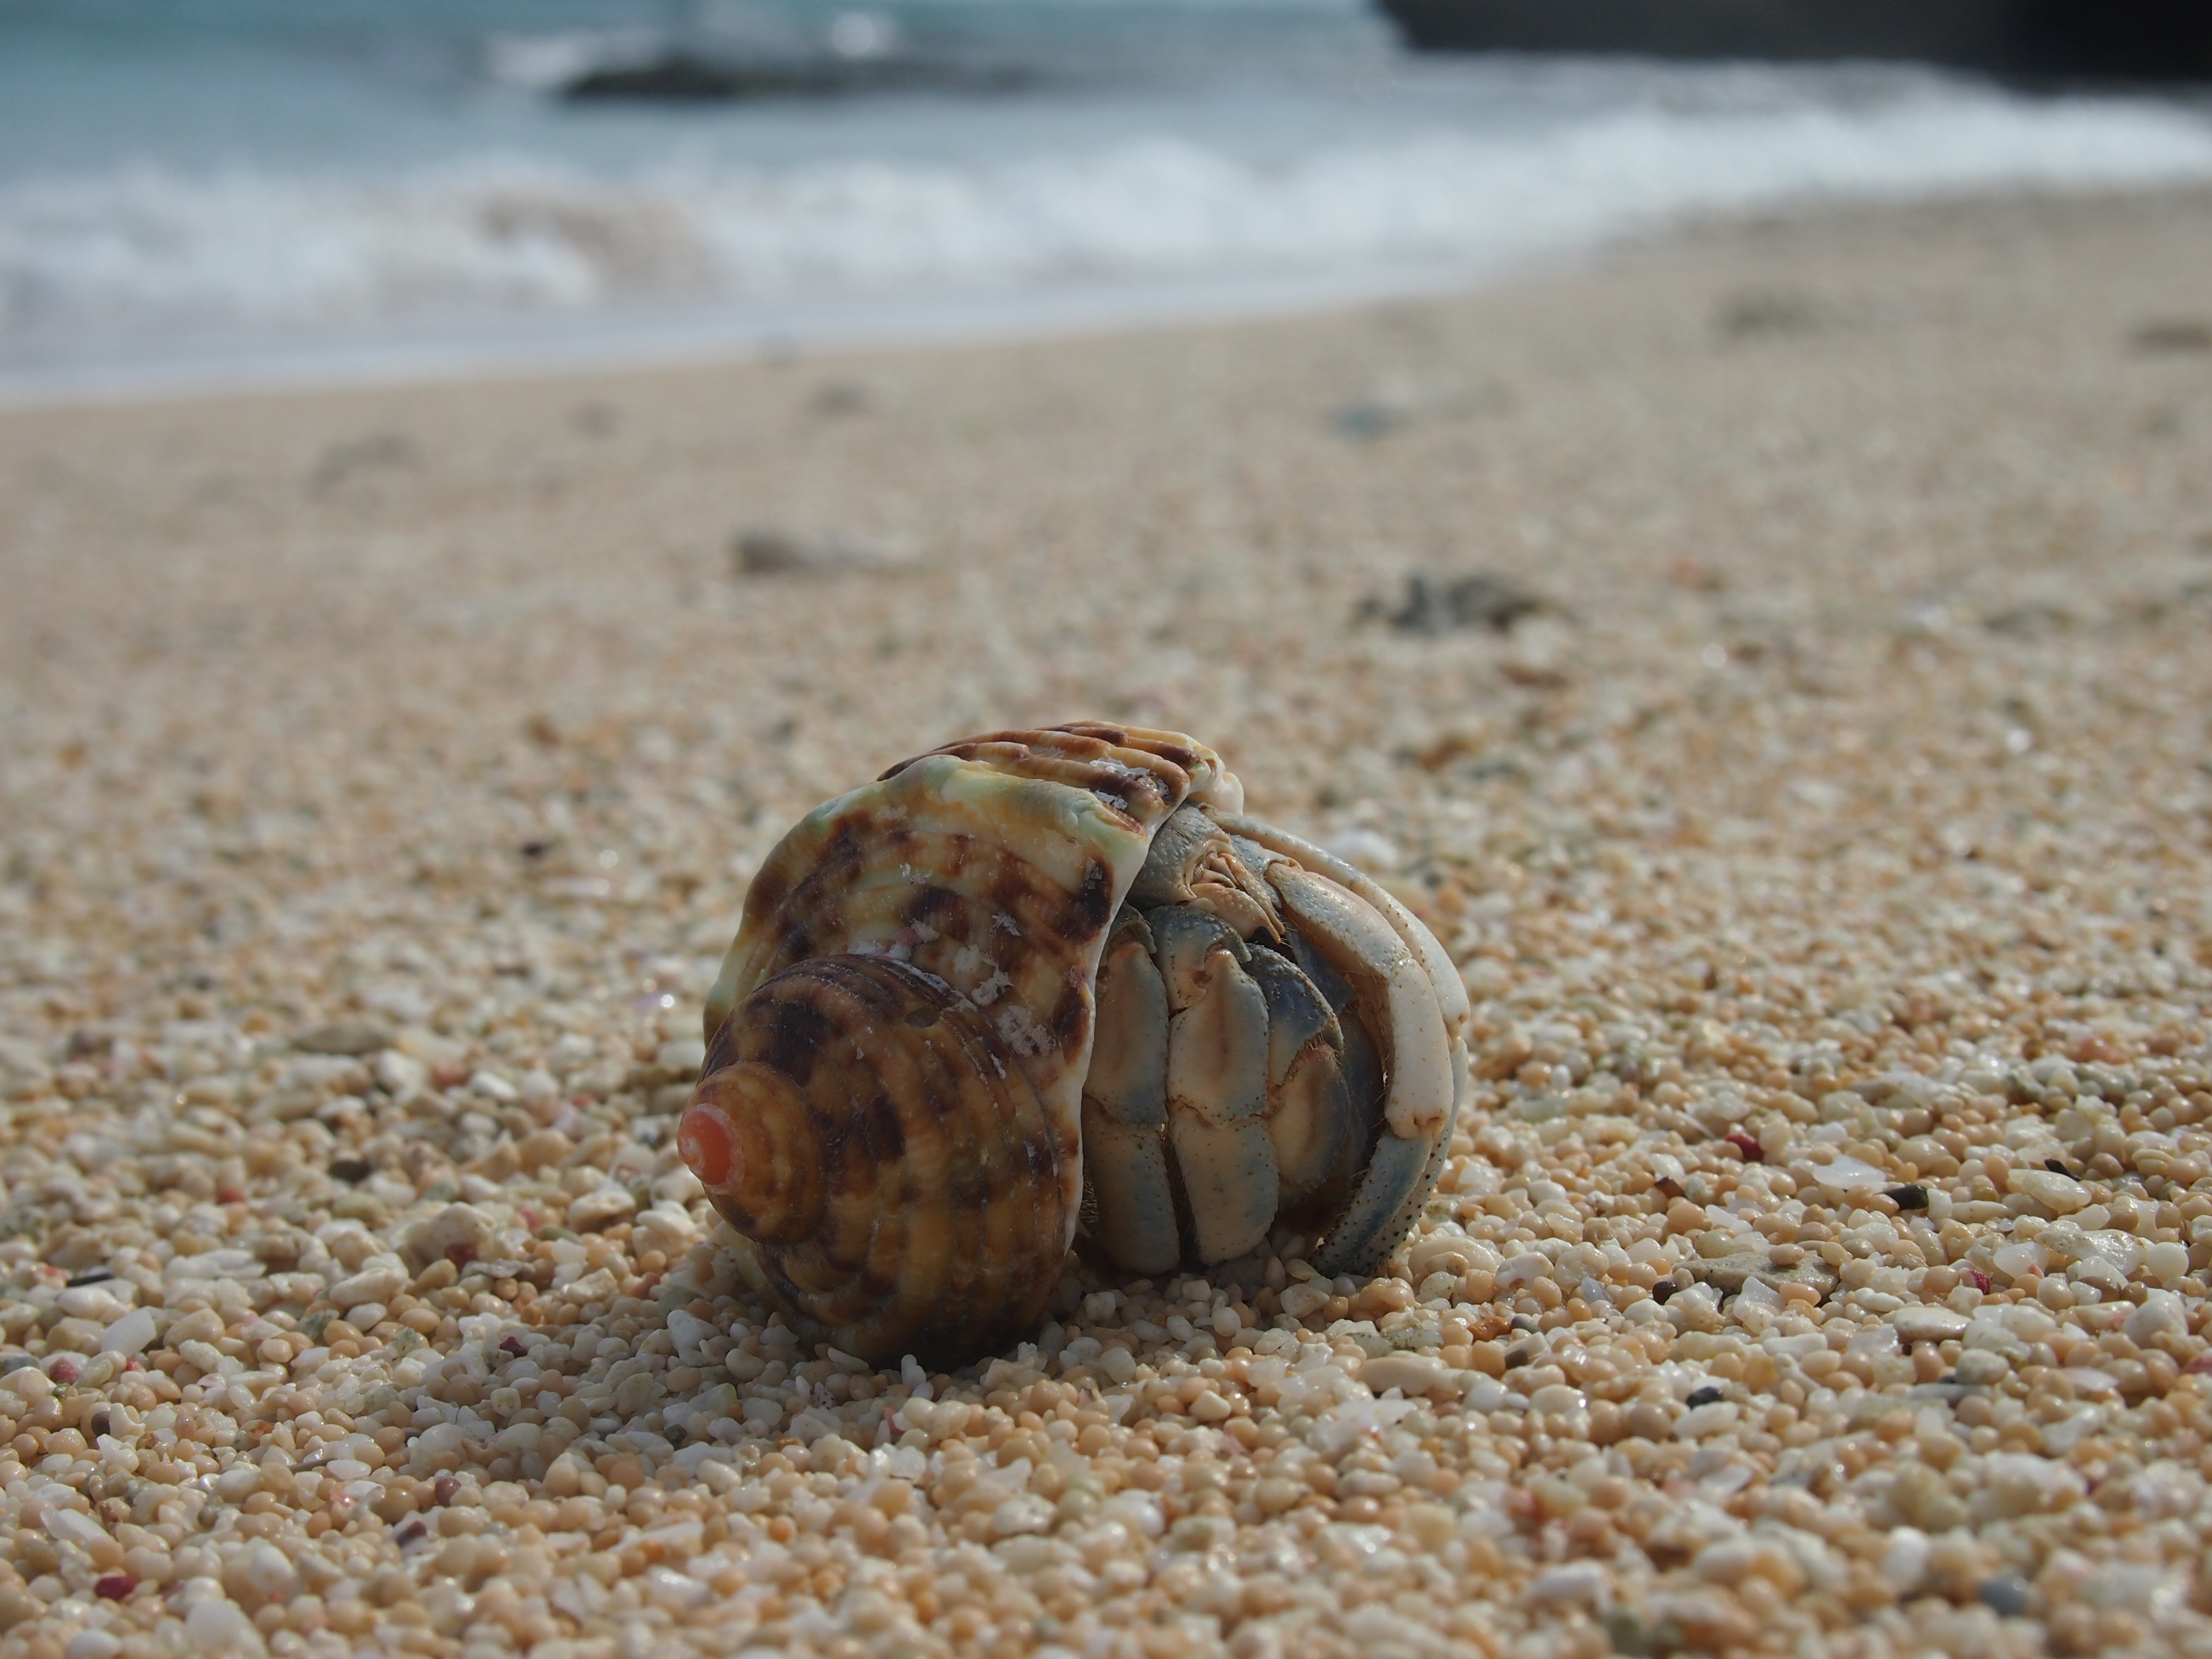
beach, sea, sand, rock, wood, wildlife, food, fauna, material, crab, invertebrate, seashell, close up, hermit crab, macro photography, yoron